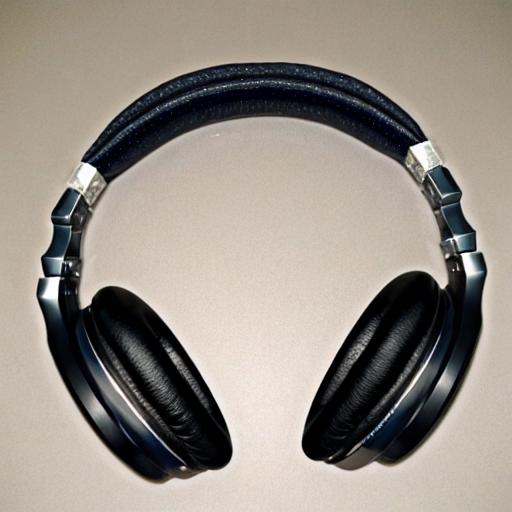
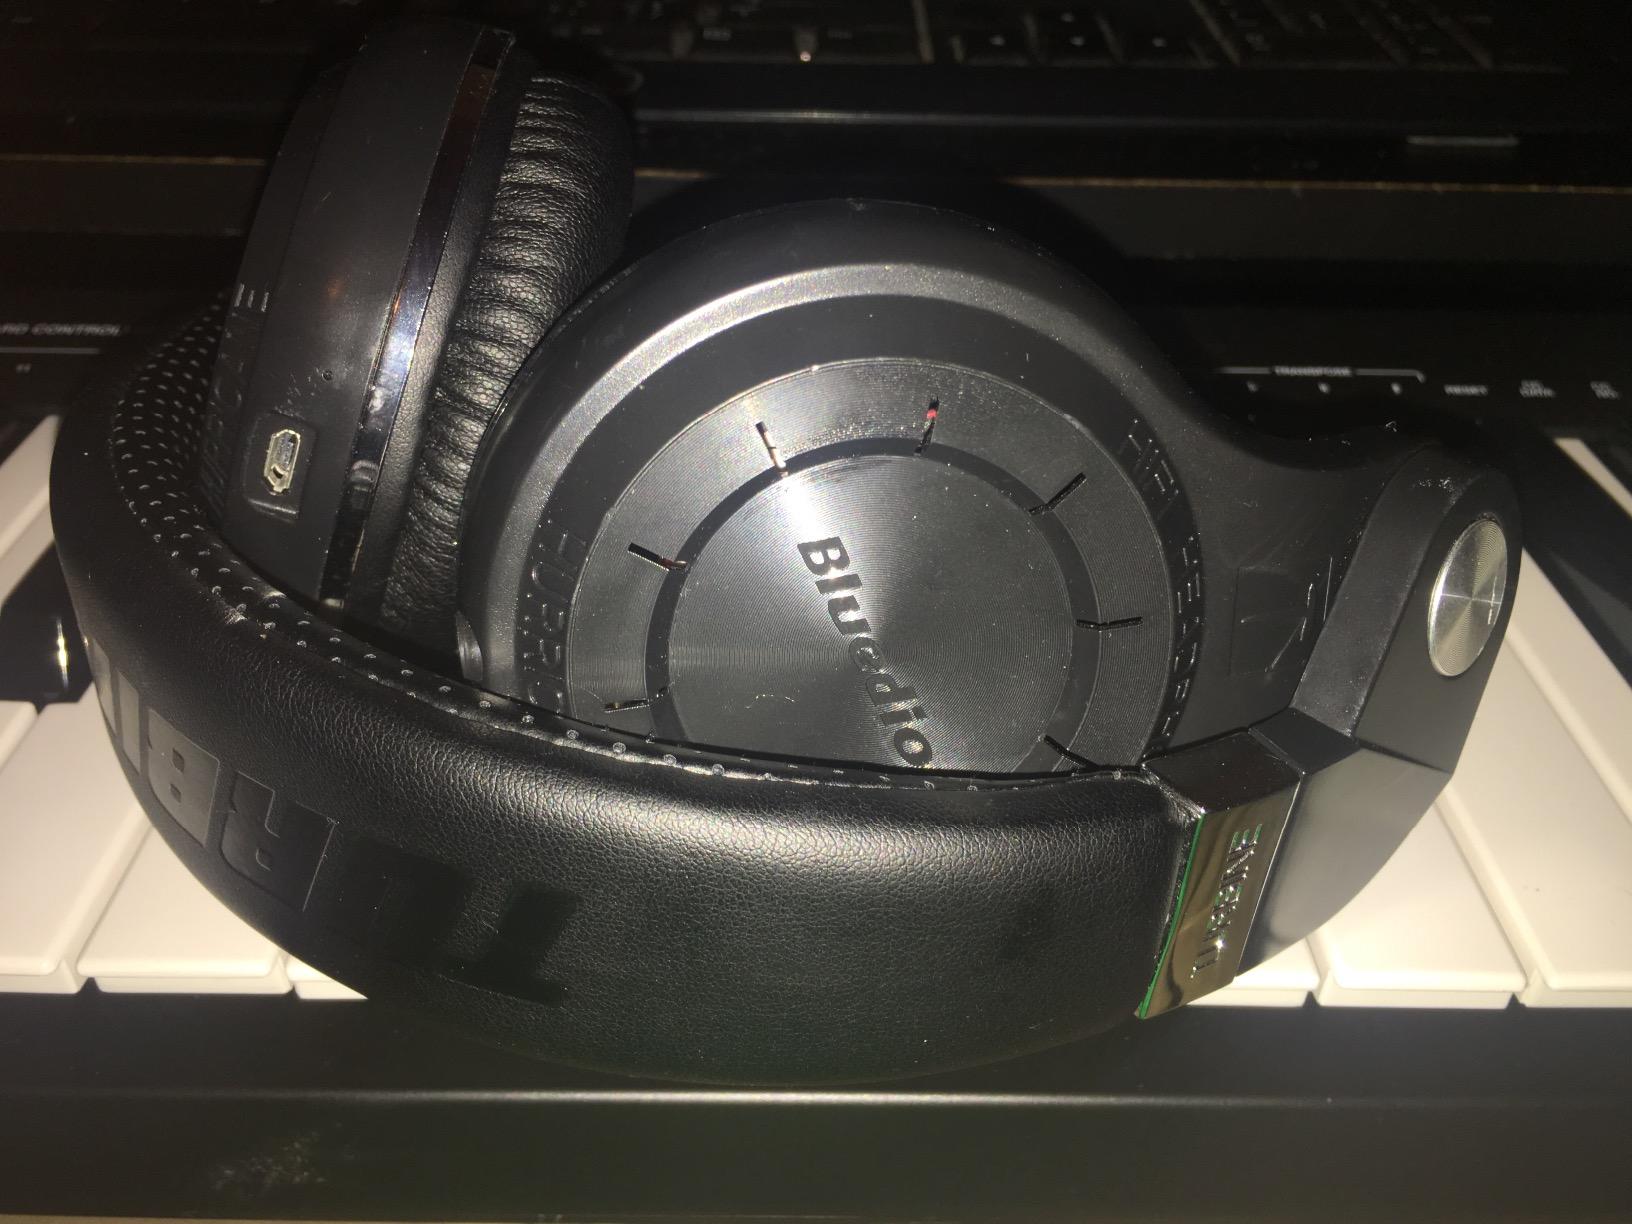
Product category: headphones
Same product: no